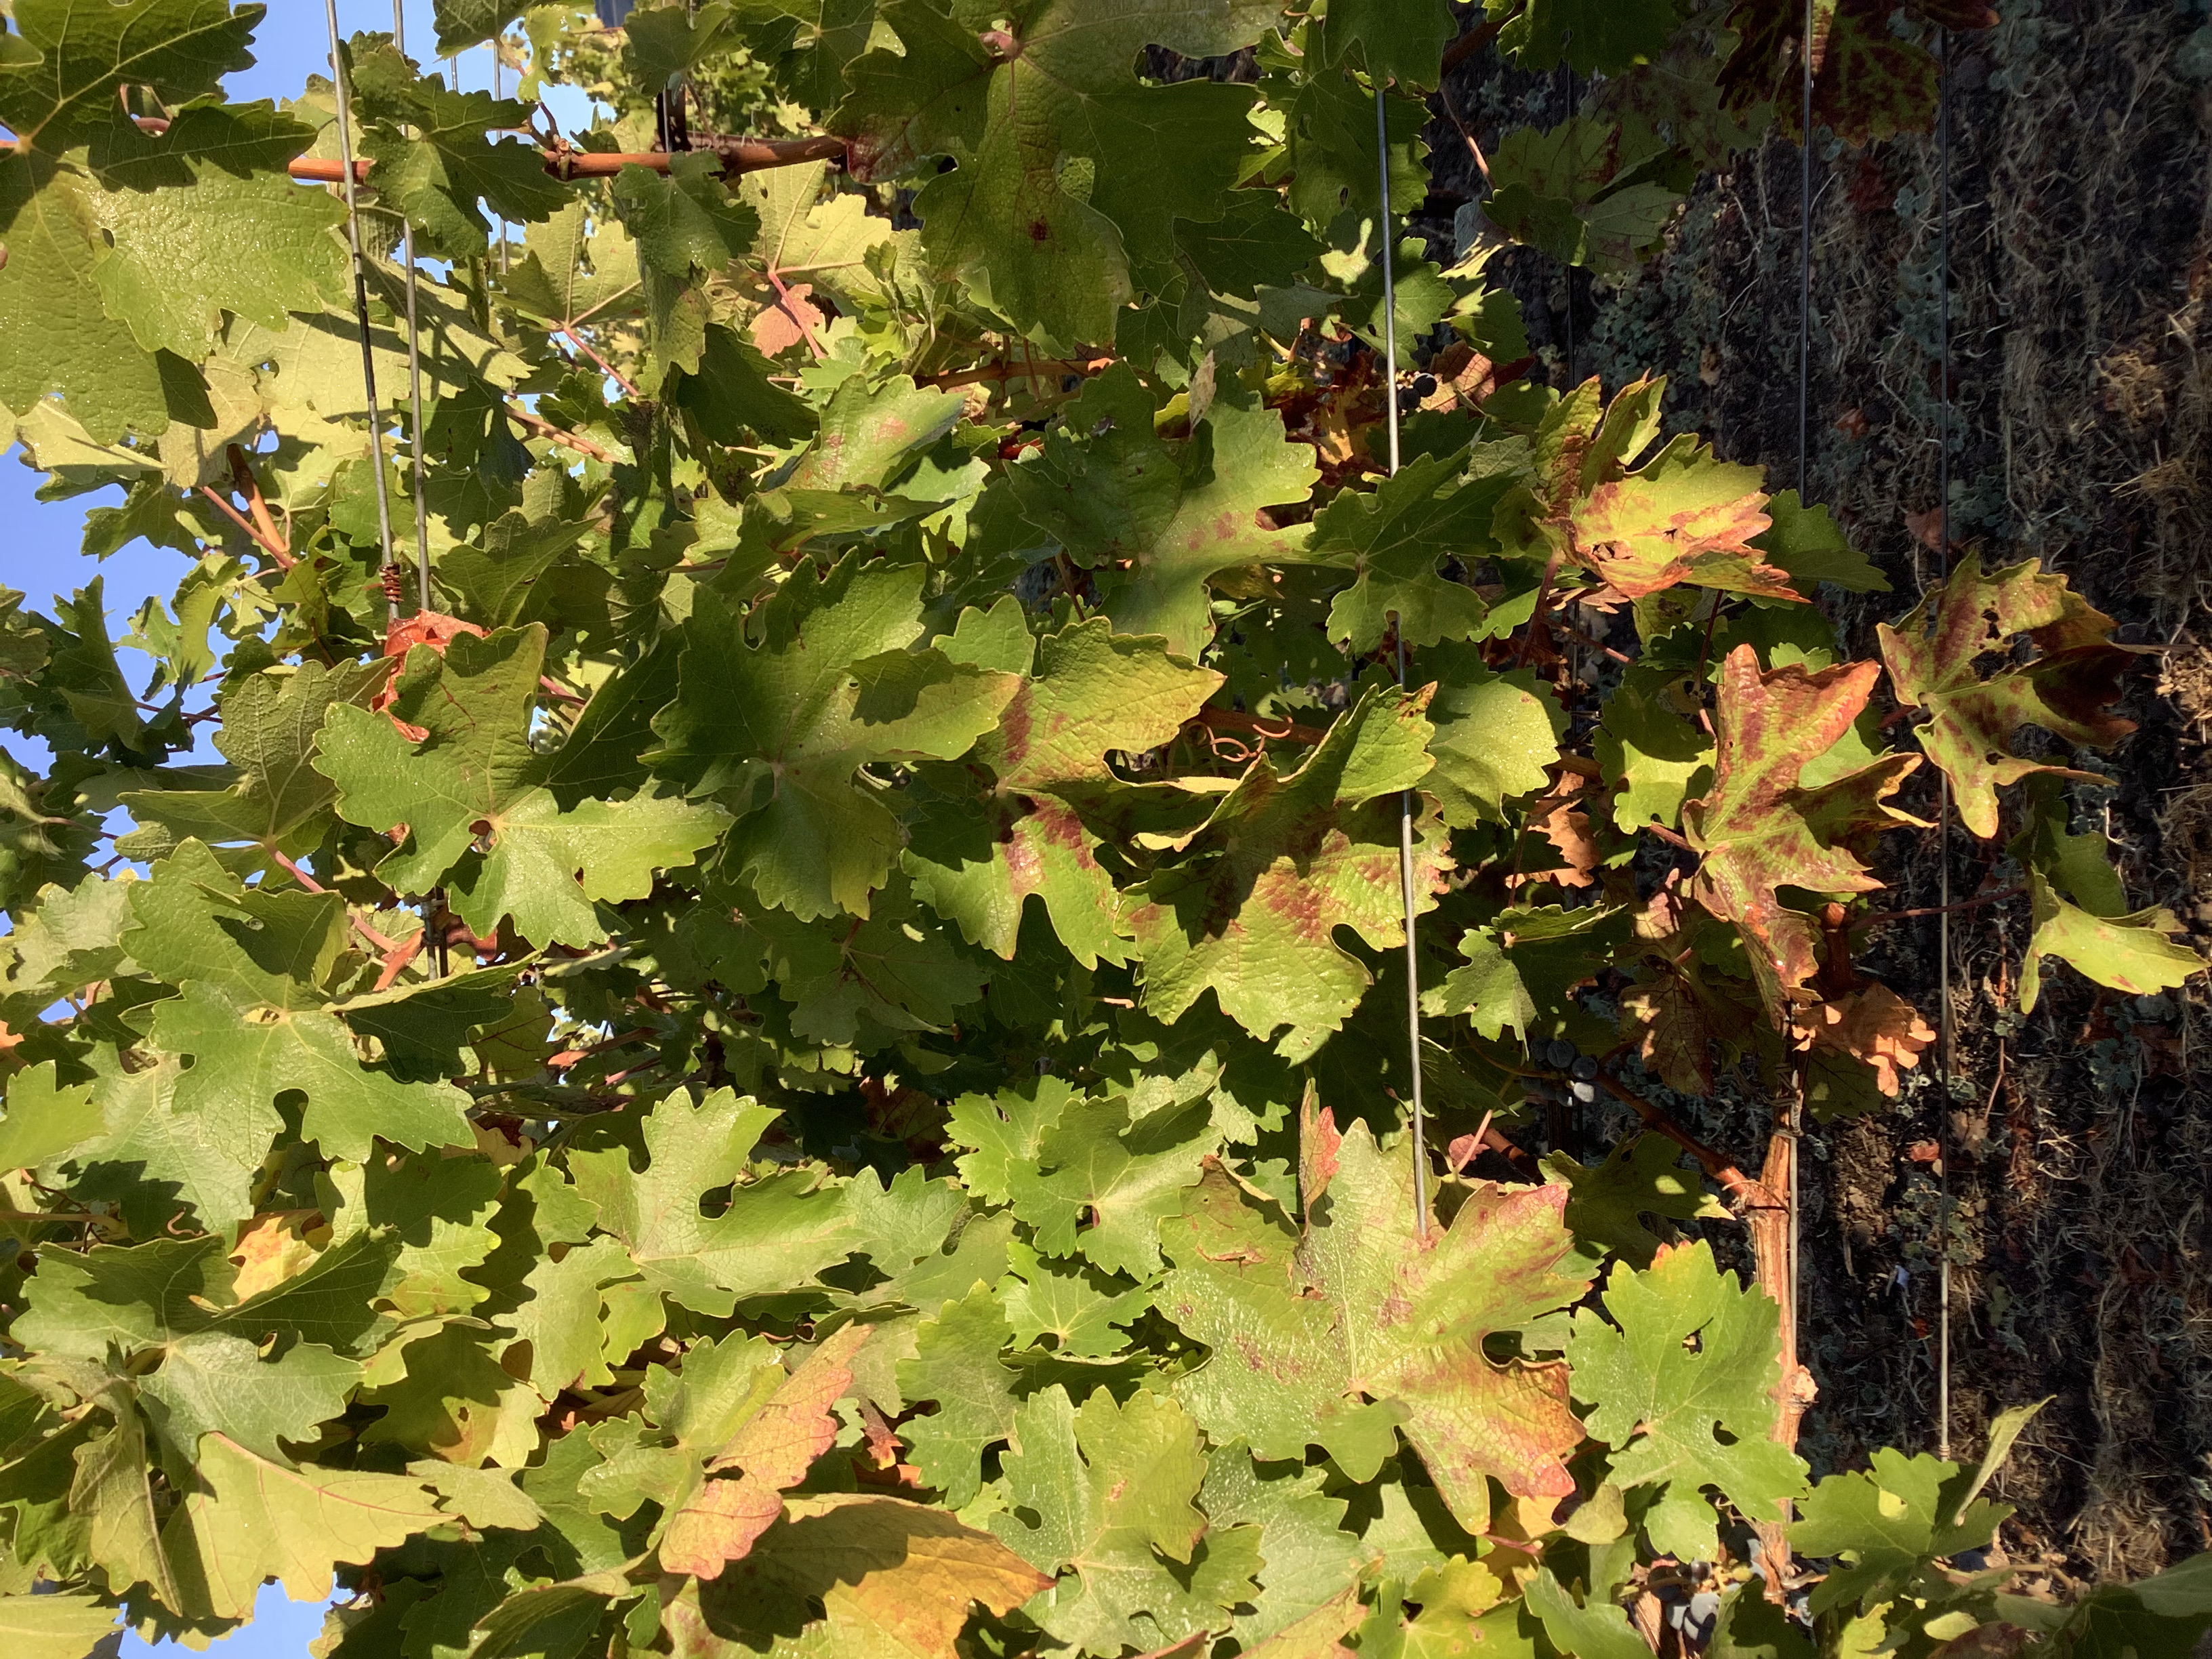
Label: Red Blotch